Political positions of Ted Cruz

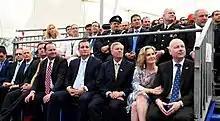
Cruz attended the opening of the US Embassy to Israel in Jerusalem in May 2018.

On foreign policy, Cruz has said that on the scale of isolationist to interventionist he is "not somewhere in between but on a third point of a triangle" in which he analyzes America’s interests in a foreign matter before making a decision whether to be involved.